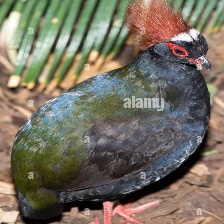
Species: CRESTED WOOD PARTRIDGE
Scientific name: ROLLULUS ROULOUL
ImageNet parent category: partridge